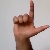
The image shows a hand gesture representing the letter 'L' in Indian Sign Language.